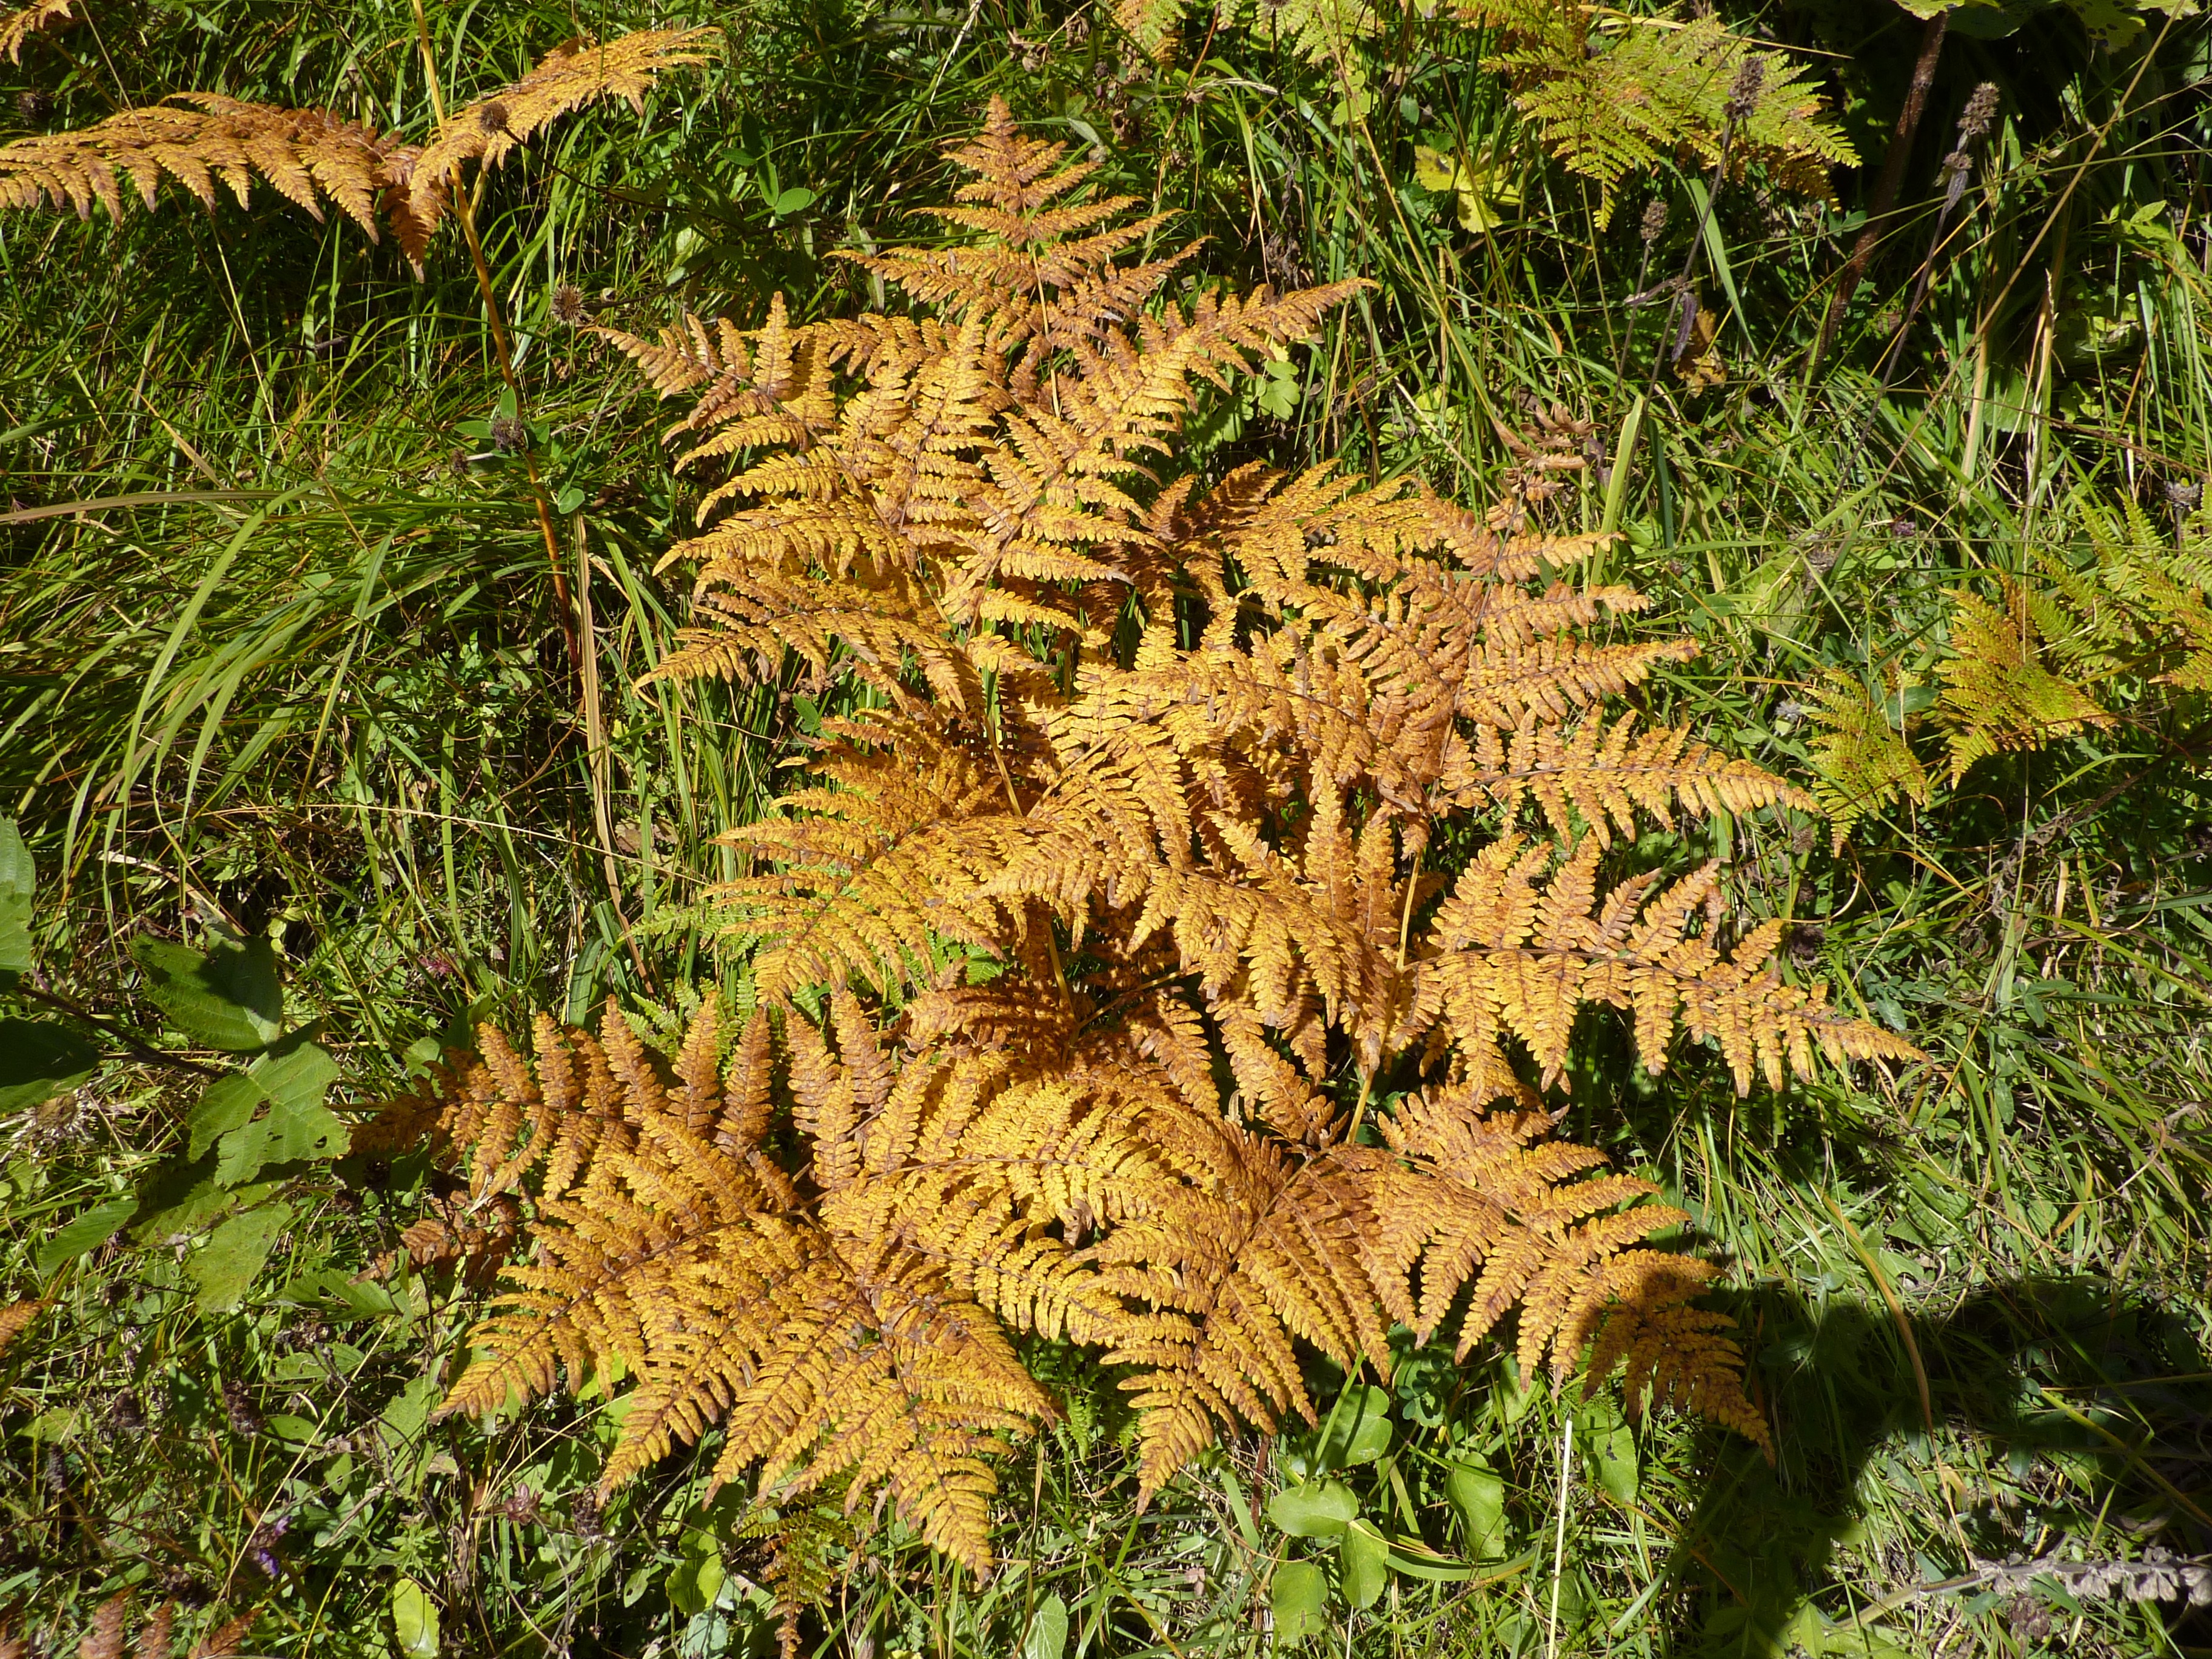
tree, nature, forest, plant, leaf, flower, green, botany, flora, fern, wild plant, spruce, ecosystem, leaf fern, flowering plant, grass family, woody plant, land plant, ferns and horsetails, arecales, plant autumn